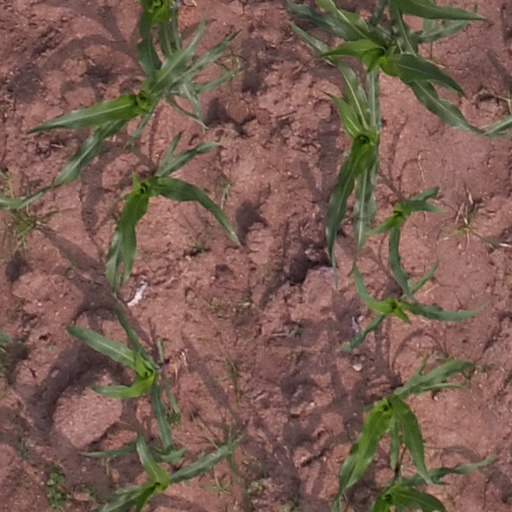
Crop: maize; corn